Culture of Tunisia

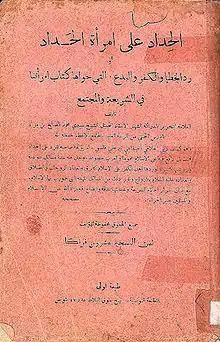
First page of a Tunisian book (1931) by Mohamed Salah Ben Mrad (1881–1979)

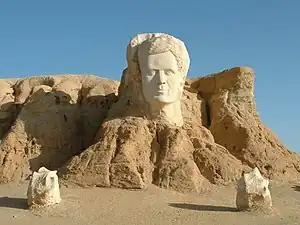
Bust of Abou el Kacem Chebbi in Ras El Aïn (Tozeur)

Tunisian literature exists in two forms: Arabic and French. Arabic literature dates back to the seventh century with the arrival of Arab civilization in the region. It is more significant in both volume and literary quality than French literature, introduced during the French protectorate from 1881.